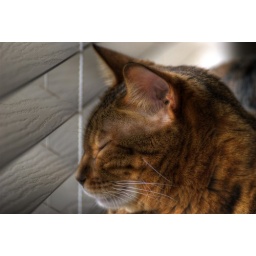
Sleeping bengal cat by the window